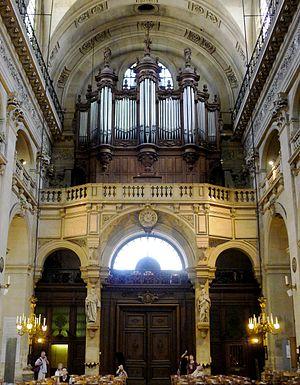
Eglise Saint-Paul-Saint-Louis (orgue) - Paris IV
L'église Saint-Paul-Saint-Louis, précédemment appelée église Saint-Louis-des-Jésuites située dans le quartier du Marais à Paris, est une église dévouée au culte catholique construite au XVIIᵉ siècle par les architectes jésuites Étienne Martellange et François Derand, sur ordre de Louis XIII. Située rue Saint-Antoine, l'église jouxte le lycée Charlemagne, ancienne maison professe des jésuites à Paris.